Philipp Gallhuber

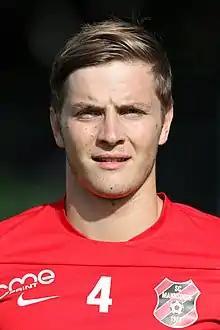
Gallhuber in 2016

Philipp Gallhuber (born 27 June 1995) is an Austrian retired professional footballer who played as a right back and current youth coach at Austria Wien.